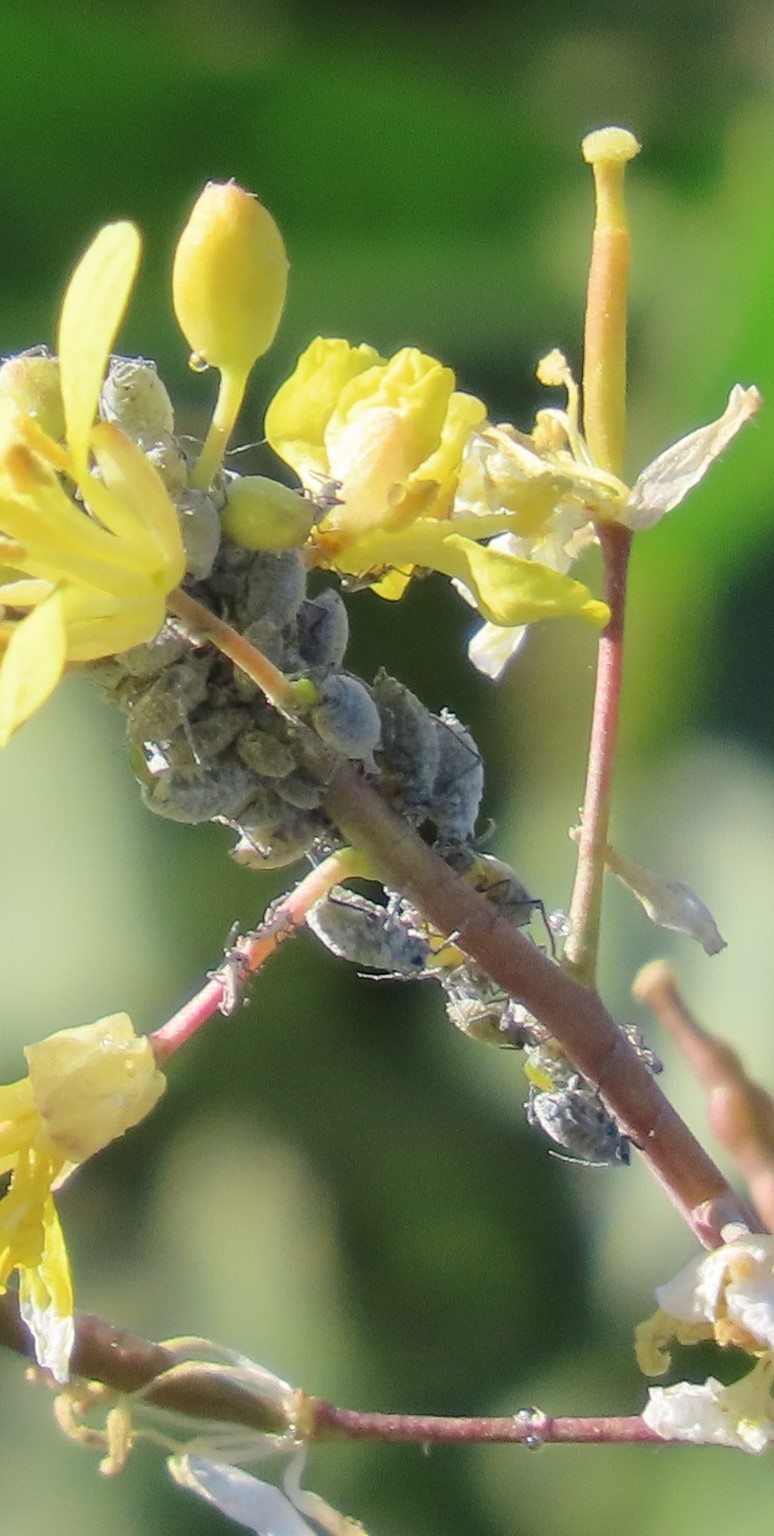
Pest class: cabbage_aphid